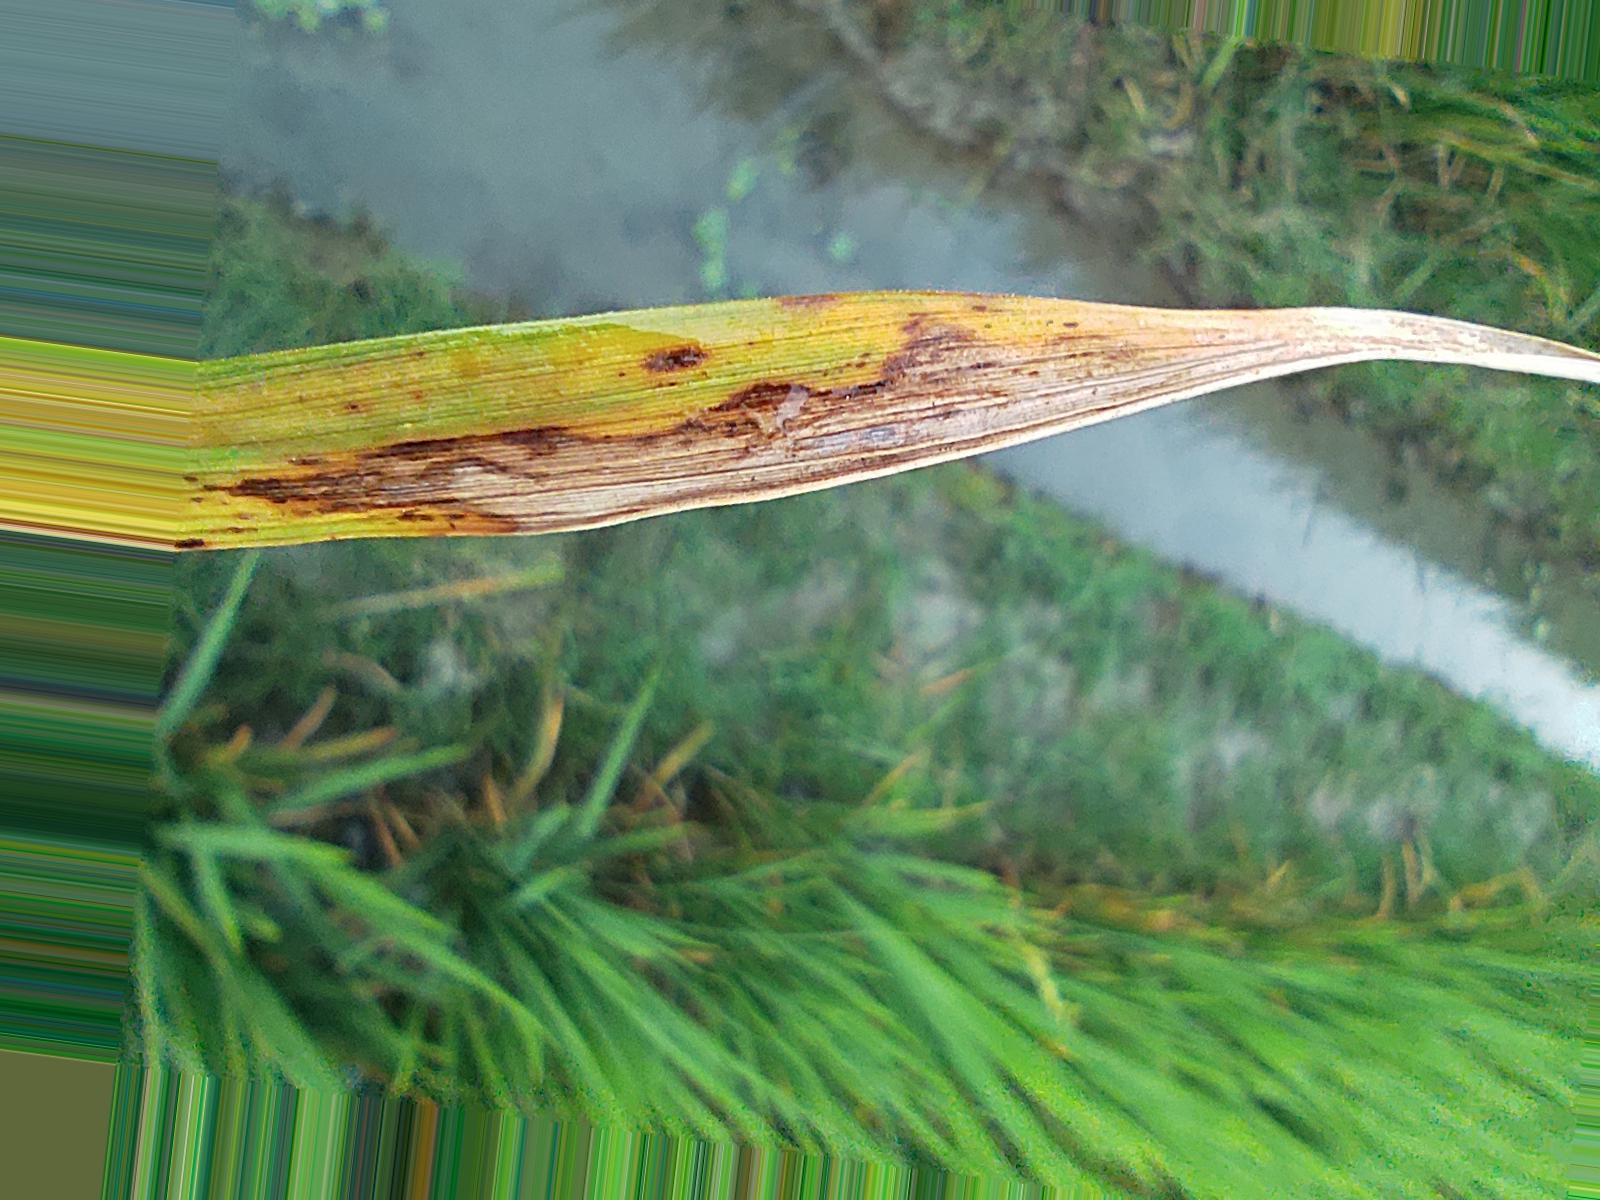
Nhãn: Bệnh Cháy lá ( Leaf scald )